Għargħar Battery

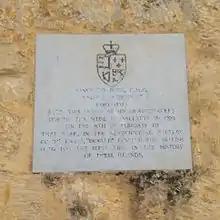
Plaque at Ta' Xindi Farmhouse, making a reference to the raising of the British flag at Għargħar Battery

The battery had a linear gun platform and a high masonry parapet with six embrasures. The battery had flanking walls on either side of the platform, and a high rubble wall at the rear. Sentry boxes were located in at least three of the four corners of the battery. Two of these were fitted with flagpoles flying the White Ensign and the flag of the Kingdom of Sicily. Għargħar Battery is significant as being the first place where the British flag was raised in Malta. The battery also had a vaulted underground casemate for the accommodation of the garrison.